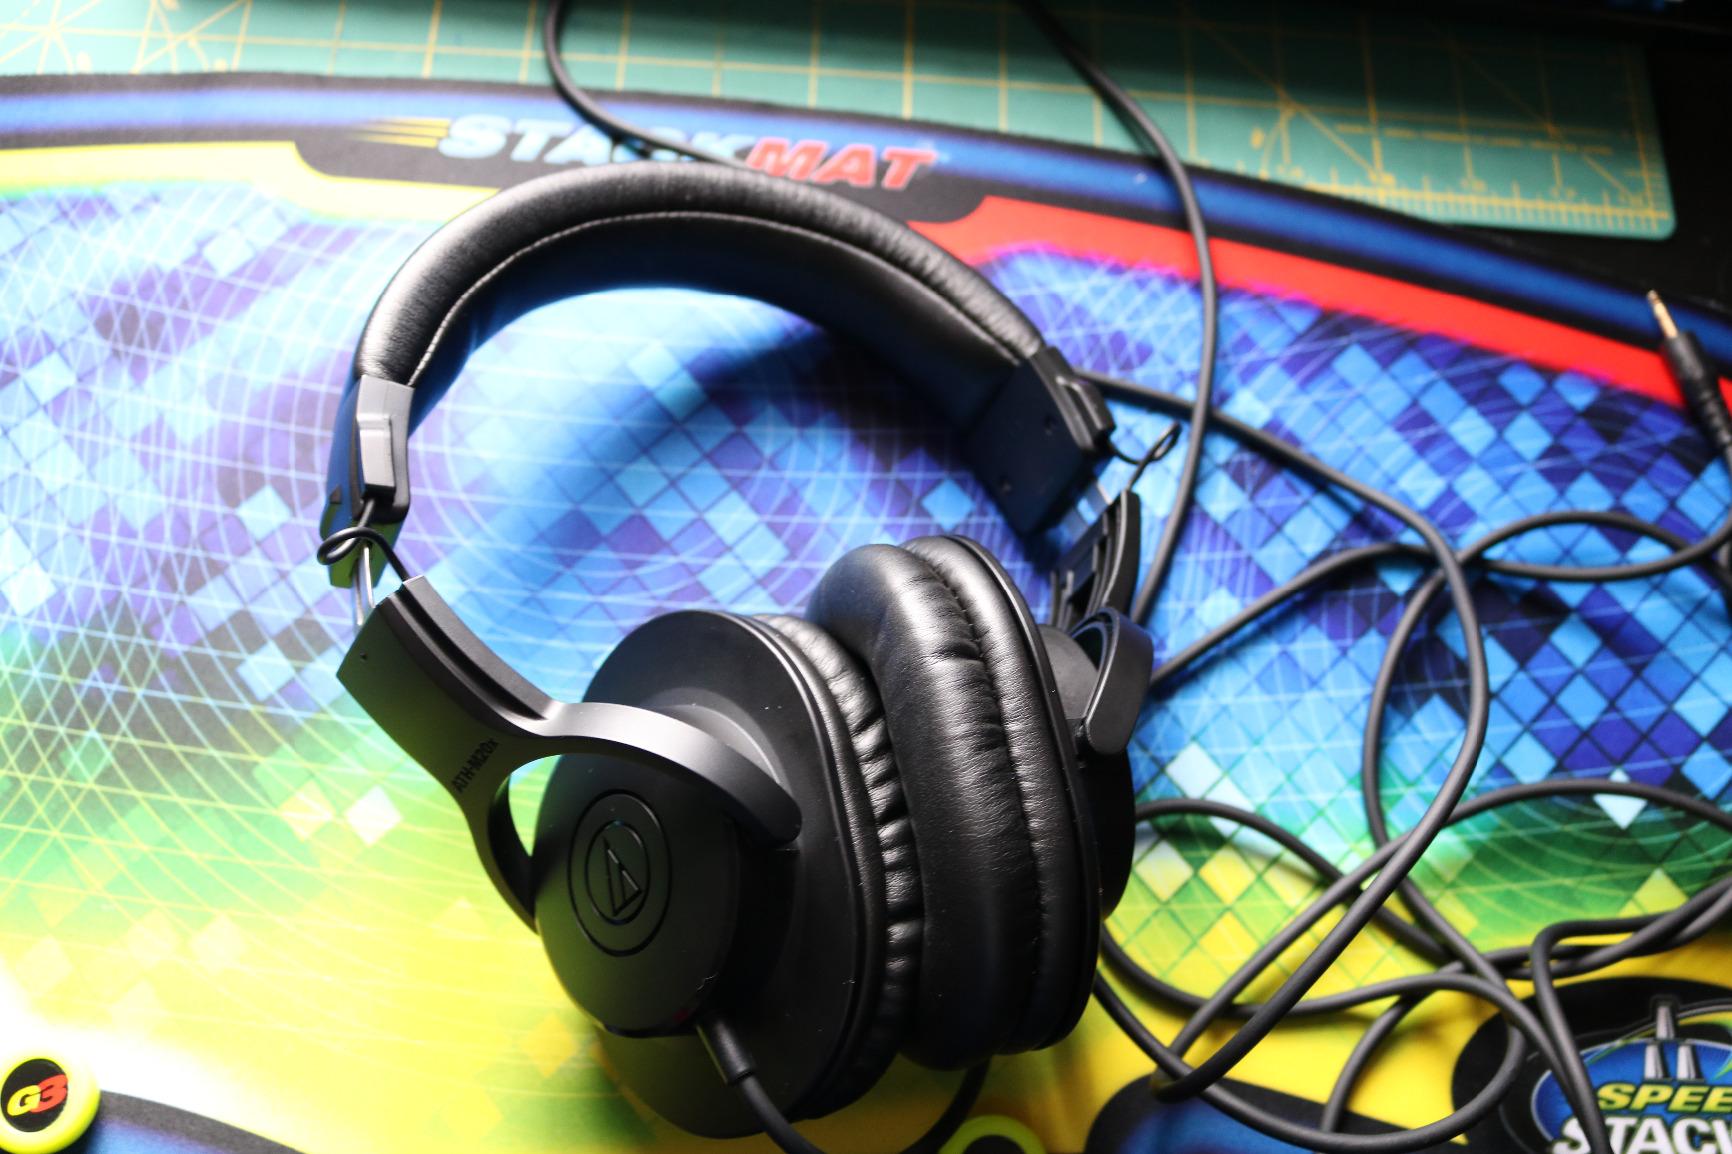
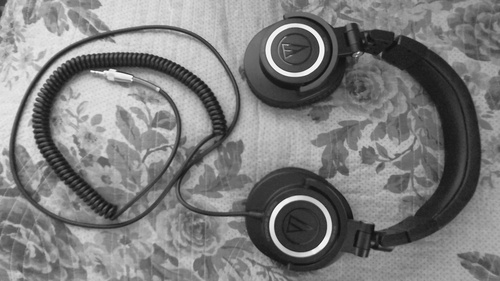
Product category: headphones
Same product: no